History of Sabah

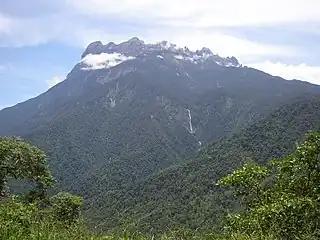
The first recorded ascent to the highest peak of Mount Kinabalu was made in 1851 by Hugh Low. In 1964, the region was designated as Kinabalu National Park and it was declared a World Heritage Site in 2000.

During the Last Glacial Maximum about 20,000 years ago, Sabah and the rest of Borneo island was connected to mainland Asia in a landmass known as the Sundaland. Subsequent deglaciation, which caused global sea level to rise, resulted in the Sundaland being submerged, separating Borneo from the rest of Asia. Earliest human settlement in the region is believed to have dated back about 20,000–30,000 years ago. These early humans are believed to be Australoid or Negrito people, but the reason for their sudden disappearance is unknown. Stone tools and artefacts have been found in Madai and Baturong caves and in the archaeological site in Lake Tingkayu near the district of Kunak which were estimated to date back from 28,000 to 17,000 years ago. The tools found there were considered advanced for its period. There was evidence of human cave-dwellings around 15,000–6,000 years ago. An ongoing 2012 study by Universiti Sains Malaysia and Sabah State Museum revealed the discovery of stone tools in Mansuli Valley near Lahad Datu believed to be 235,000 years old, and in another site in Kampung Lipasu, Bingkor believed to be at least 200,000 years old. These recent findings suggests that human settlement in Sabah and Malaysia have existed much earlier than previously thought, which is about 40,000 years ago in Niah Caves, Sarawak.